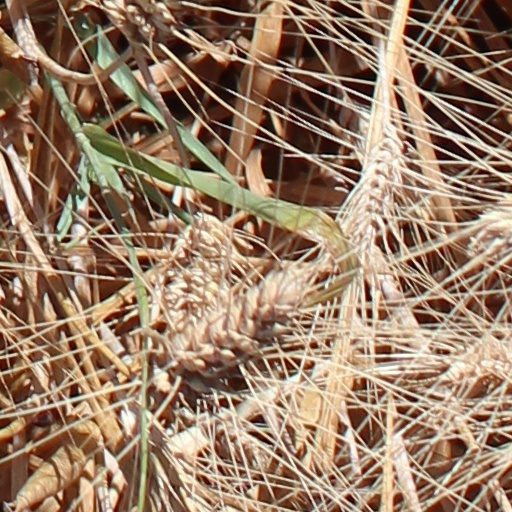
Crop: wheat